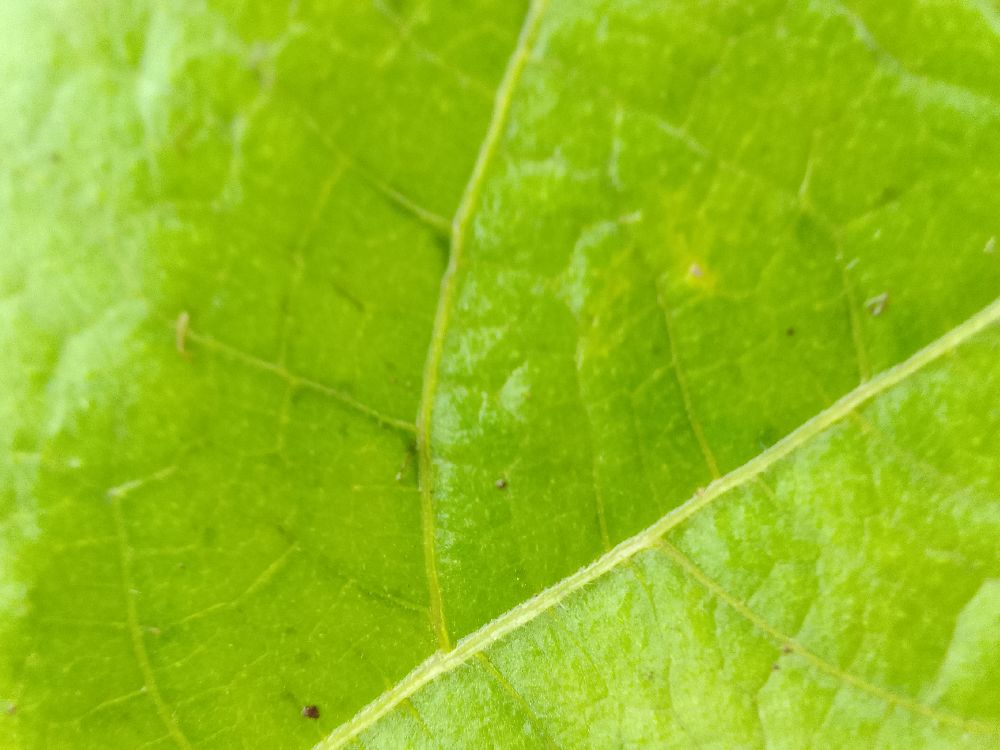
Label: healthy